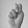
ASL letter: N